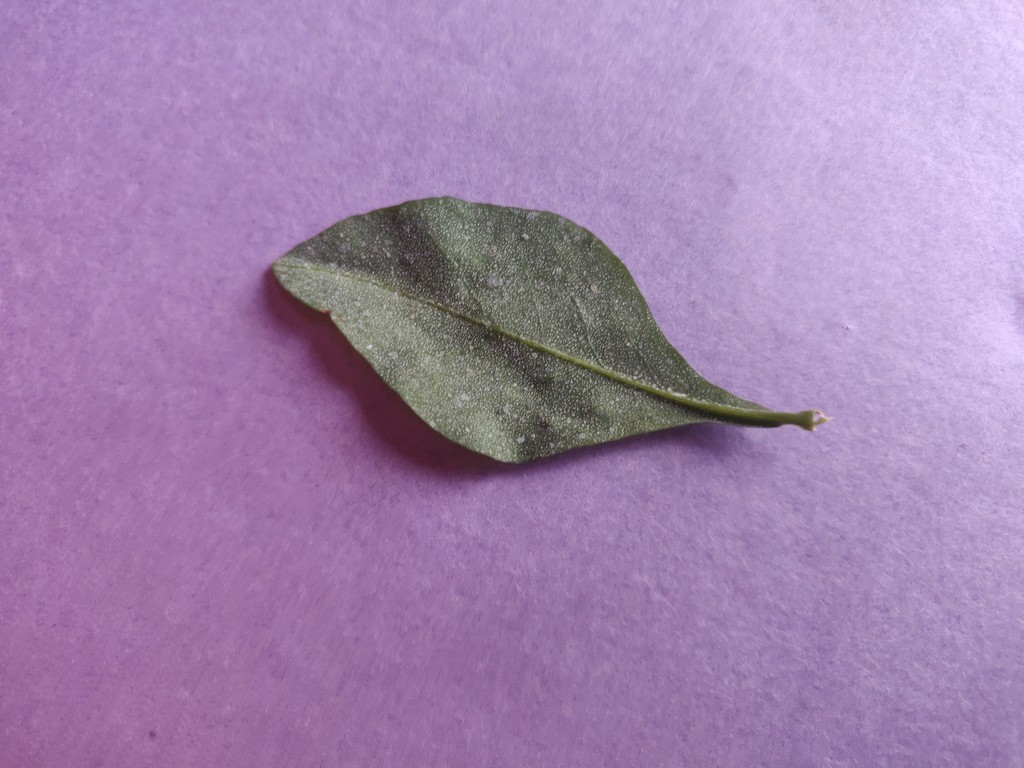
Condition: Unhealthy
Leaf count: single
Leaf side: back